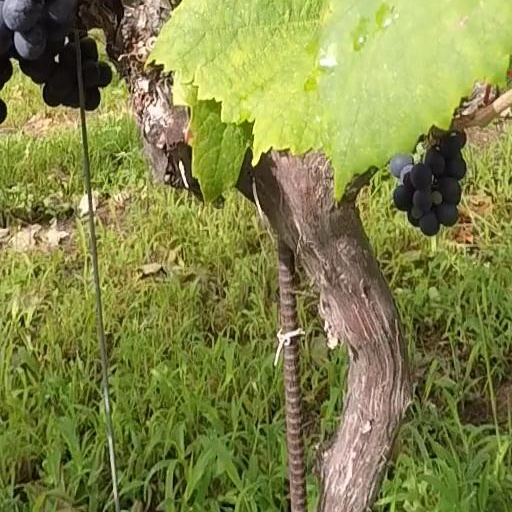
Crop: grape